Asteria Regio

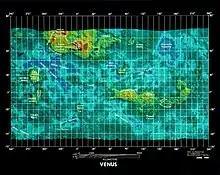
Early global topographic map of Venus, with Asteria Regio near the left edge

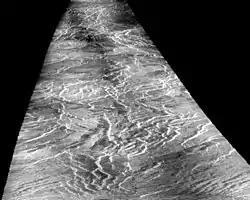
Asteria Regio and Phoebe Regio, as imaged by the "Magellan" spacecraft. Asteria Regio is in the northwest, Phoebe Regio in the southeast.

Asteria Regio is a geological region on the planet Venus, located in the northern hemisphere near the western portion of the Ishtar Terra highlands and bordered on the southeast by Phoebe Regio.